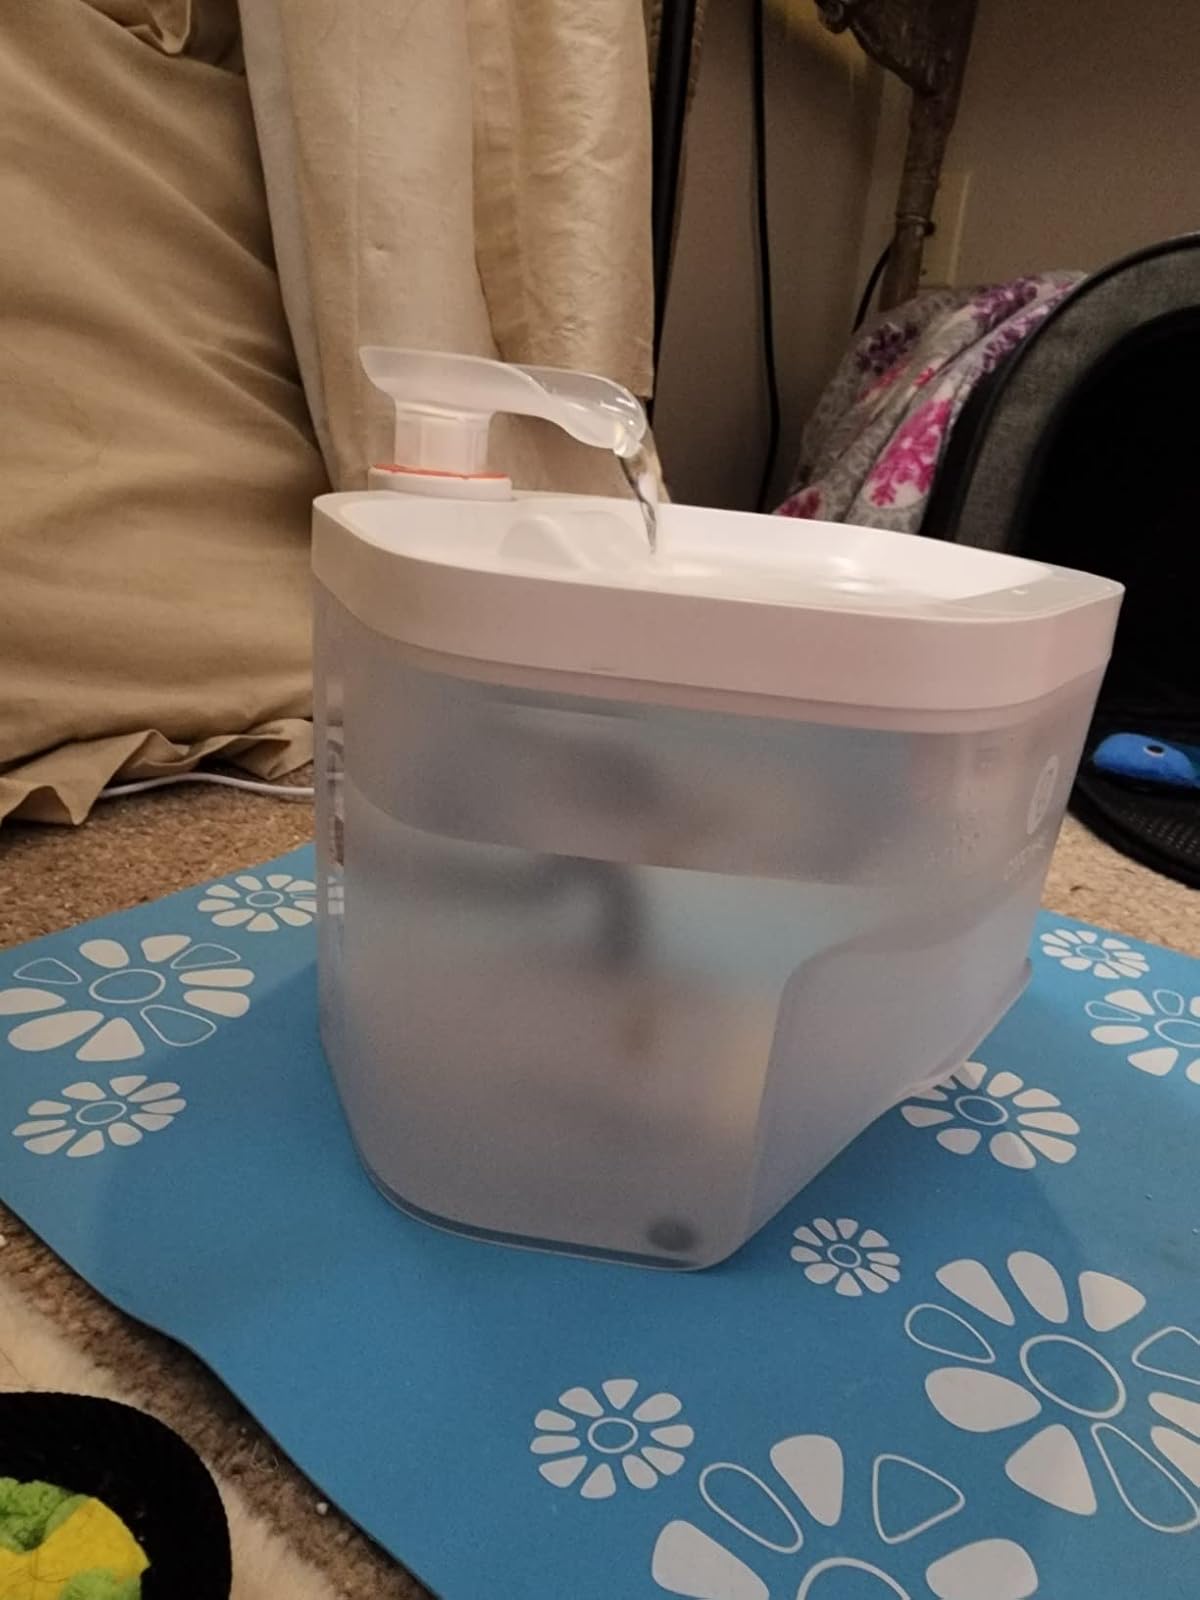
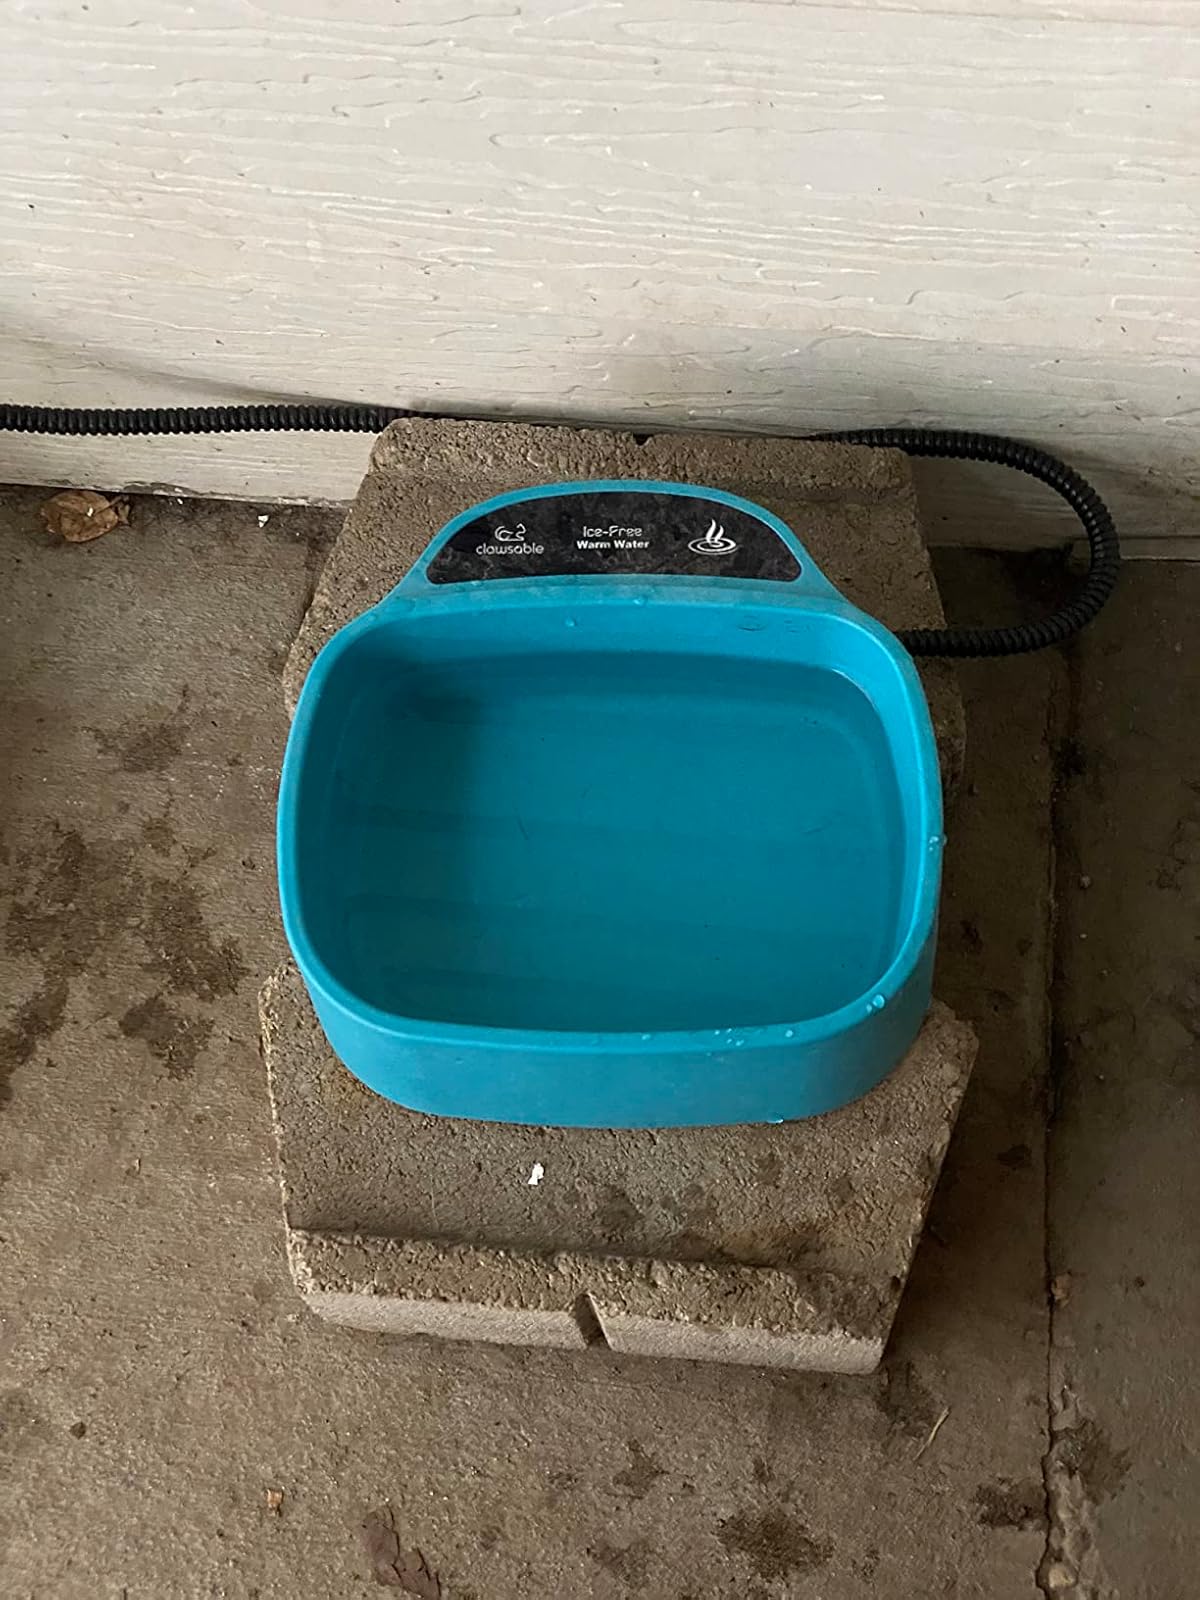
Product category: items_bowl
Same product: no